Nocturnes, Op. 32 (Chopin)

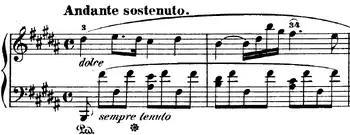
Opening bars of No. 1 in B major.

The Nocturnes, Op. 32 is a set of two nocturnes for solo piano written and published by Frédéric Chopin in 1837. The nocturnes are dedicated to Madame Camile de Billing, and were his ninth and tenth nocturnes published.